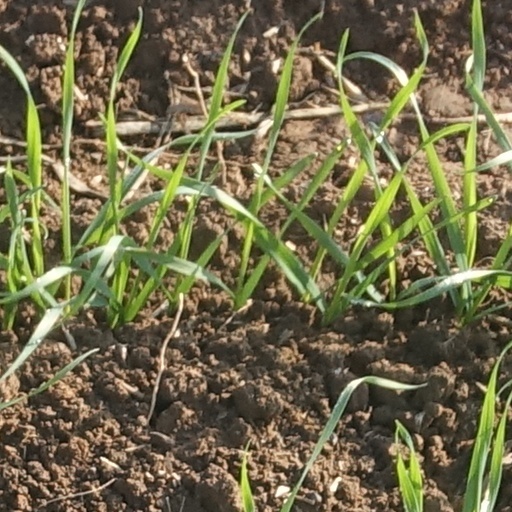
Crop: wheat